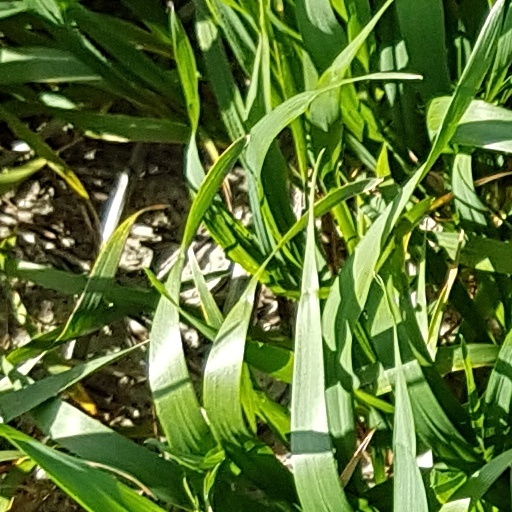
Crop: wheat